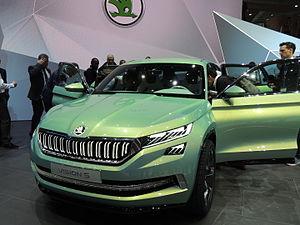
Škoda Concept SUV, salon de Genève 2016
L'édition 2016 du Salon international de l'automobile de Genève s'est tenue du 3 au 13 mars 2016 à Genève. Il s'agit de la 86ᵉ édition internationale de ce salon, organisé pour la première fois en 1905.